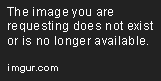
the circles and lines in the background were inspired by drawings